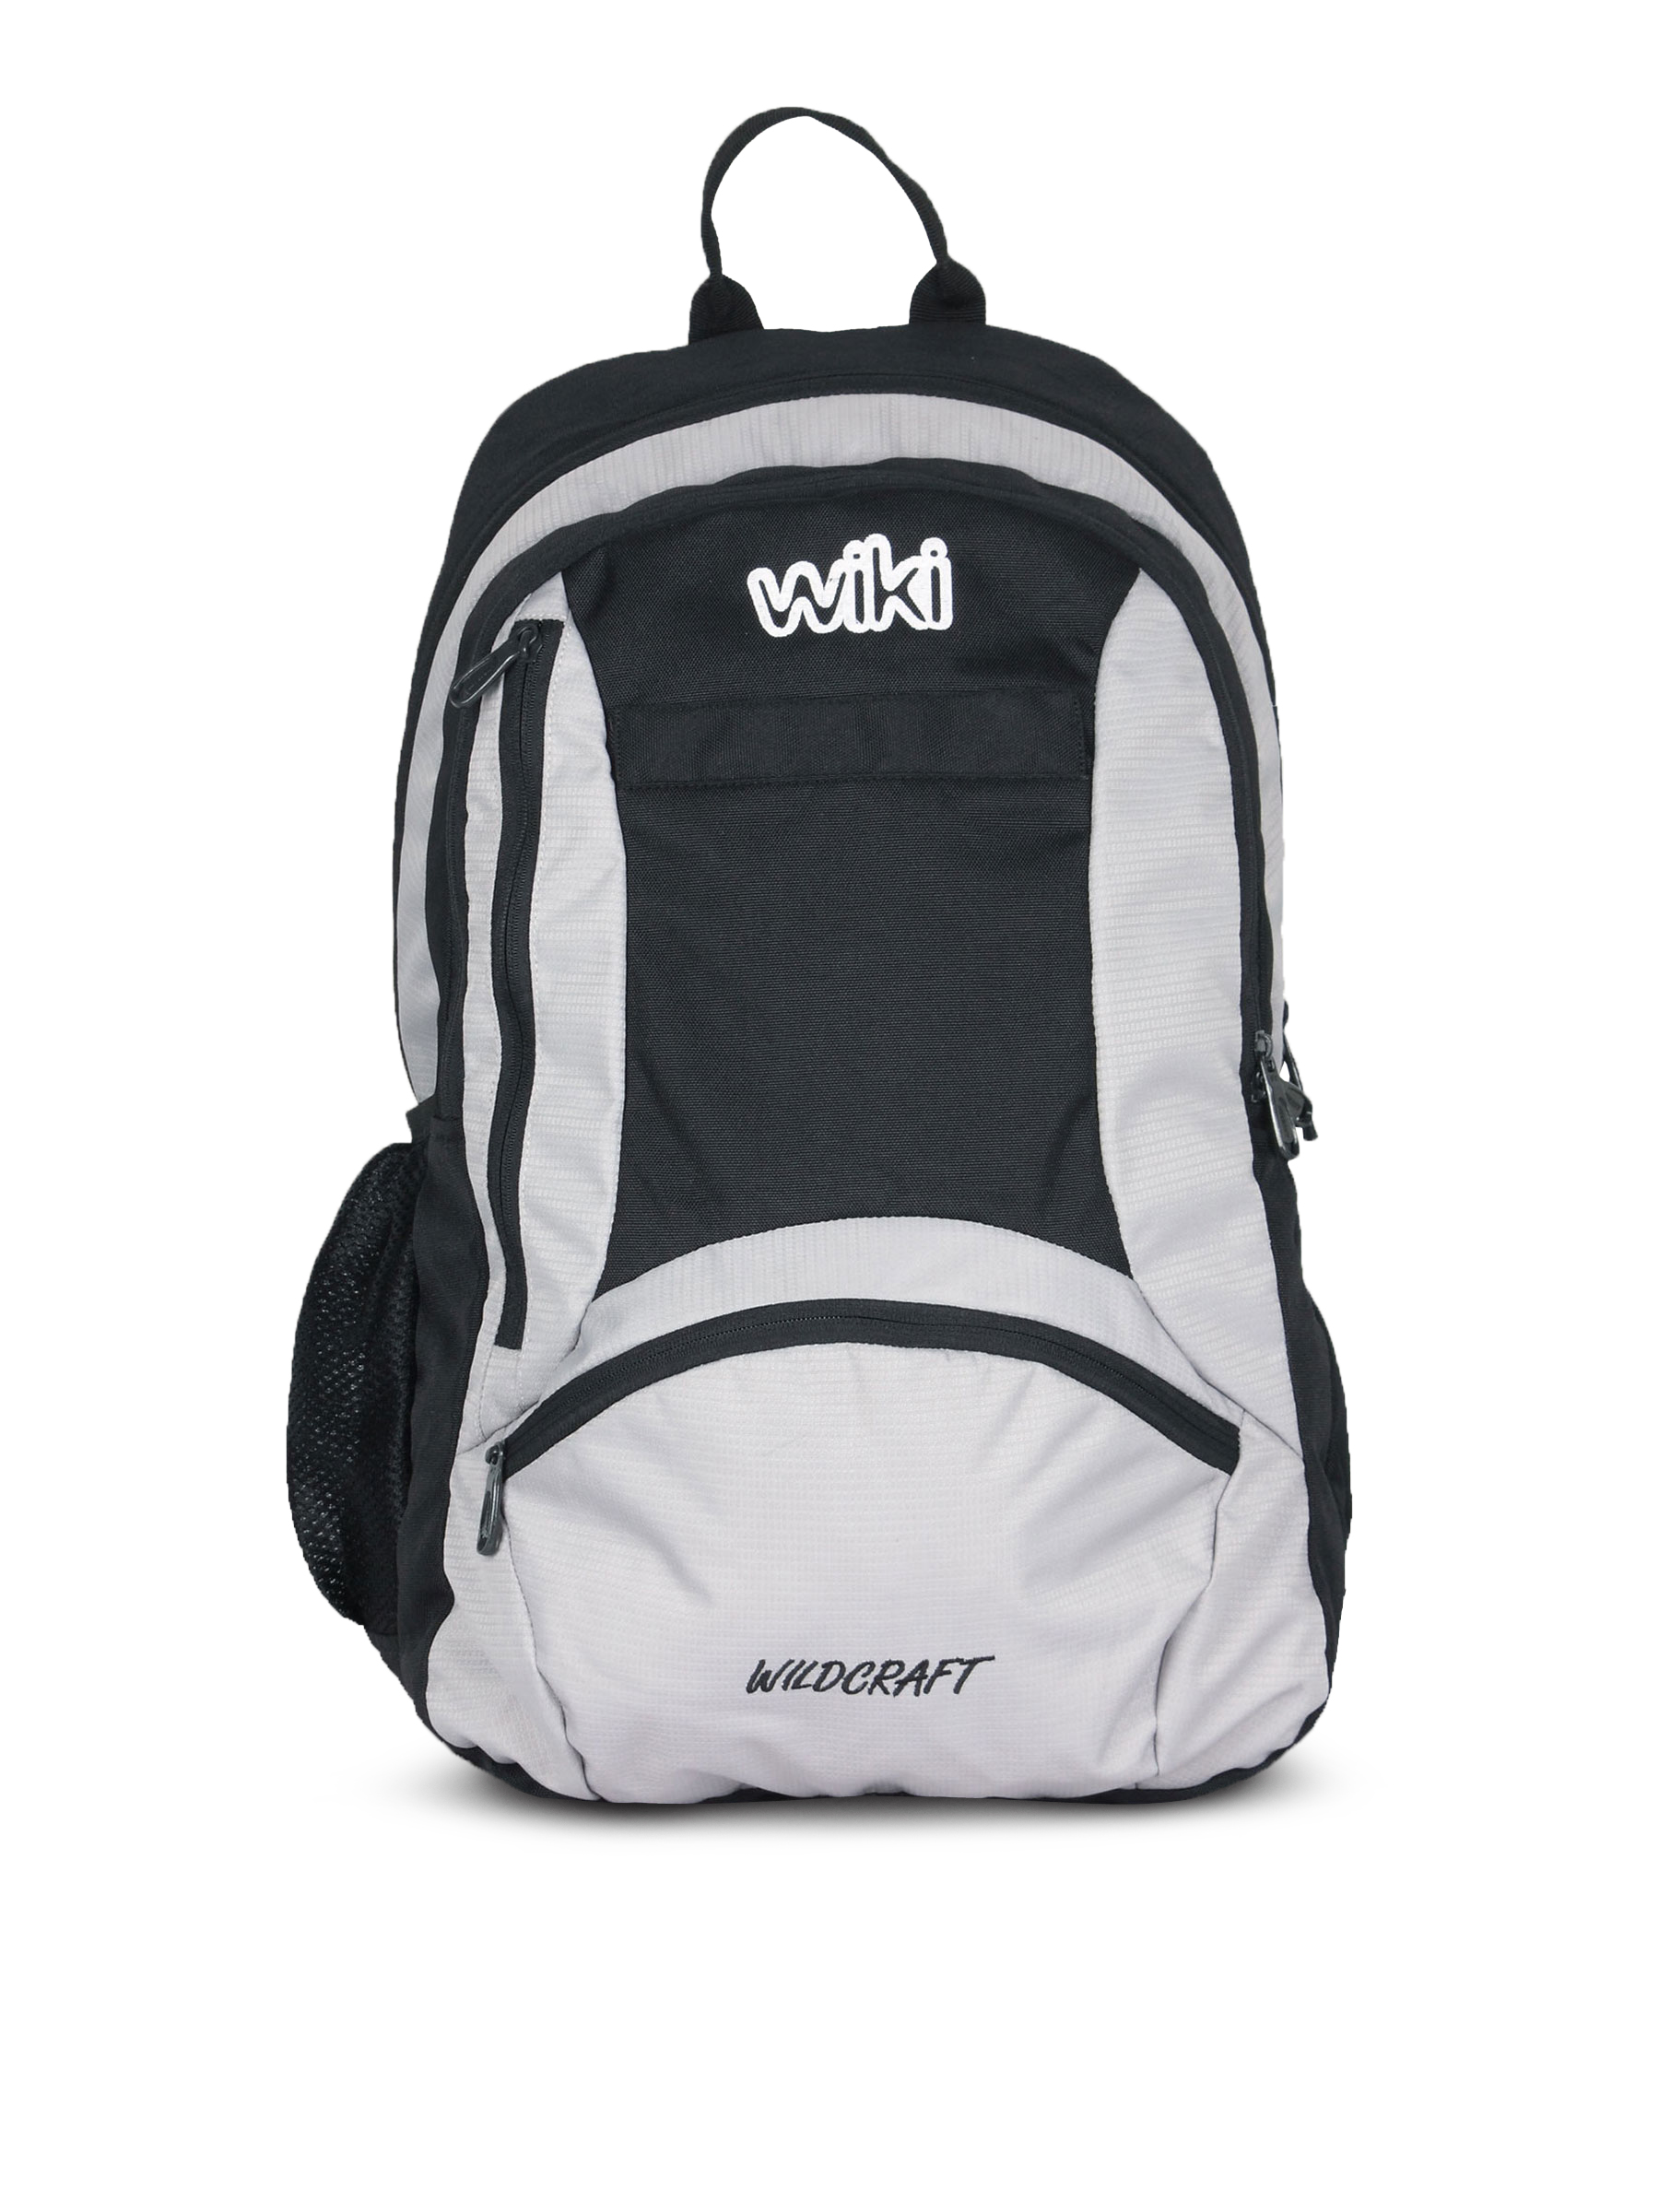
Wildcraft Wiki Unisex Grey & Black Backpack
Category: Accessories / Bags / Backpacks
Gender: Unisex
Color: Grey
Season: Winter 2015
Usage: Casual